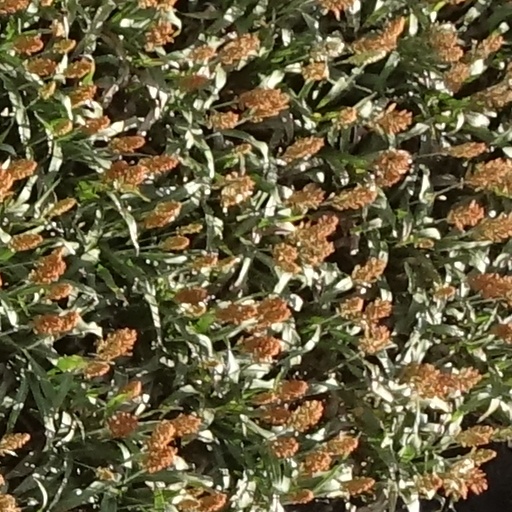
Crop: sorghum